Oulu Symphony Orchestra

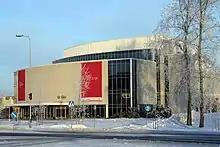
Oulu Music Centre

The Oulu Symphony Orchestra ( or "") is a Finnish orchestra based in Oulu, Finland. Oulu Sinfonia gives concerts primarily at the Oulu Music Centre, in the "Madetojan sali" (Madetoja Concert Hall), located in the Karjasilta district, and named for Leevi Madetoja, who was born in Oulu.